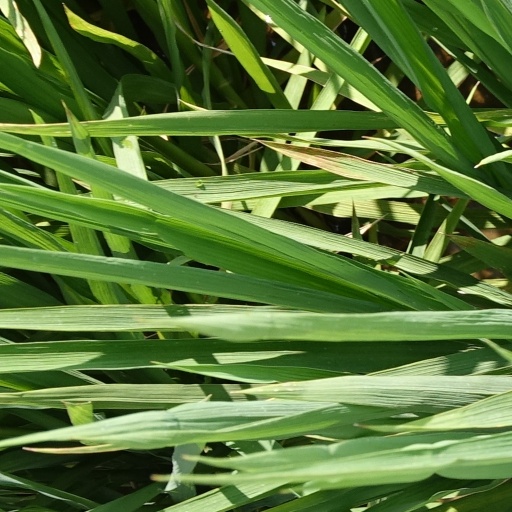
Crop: rice